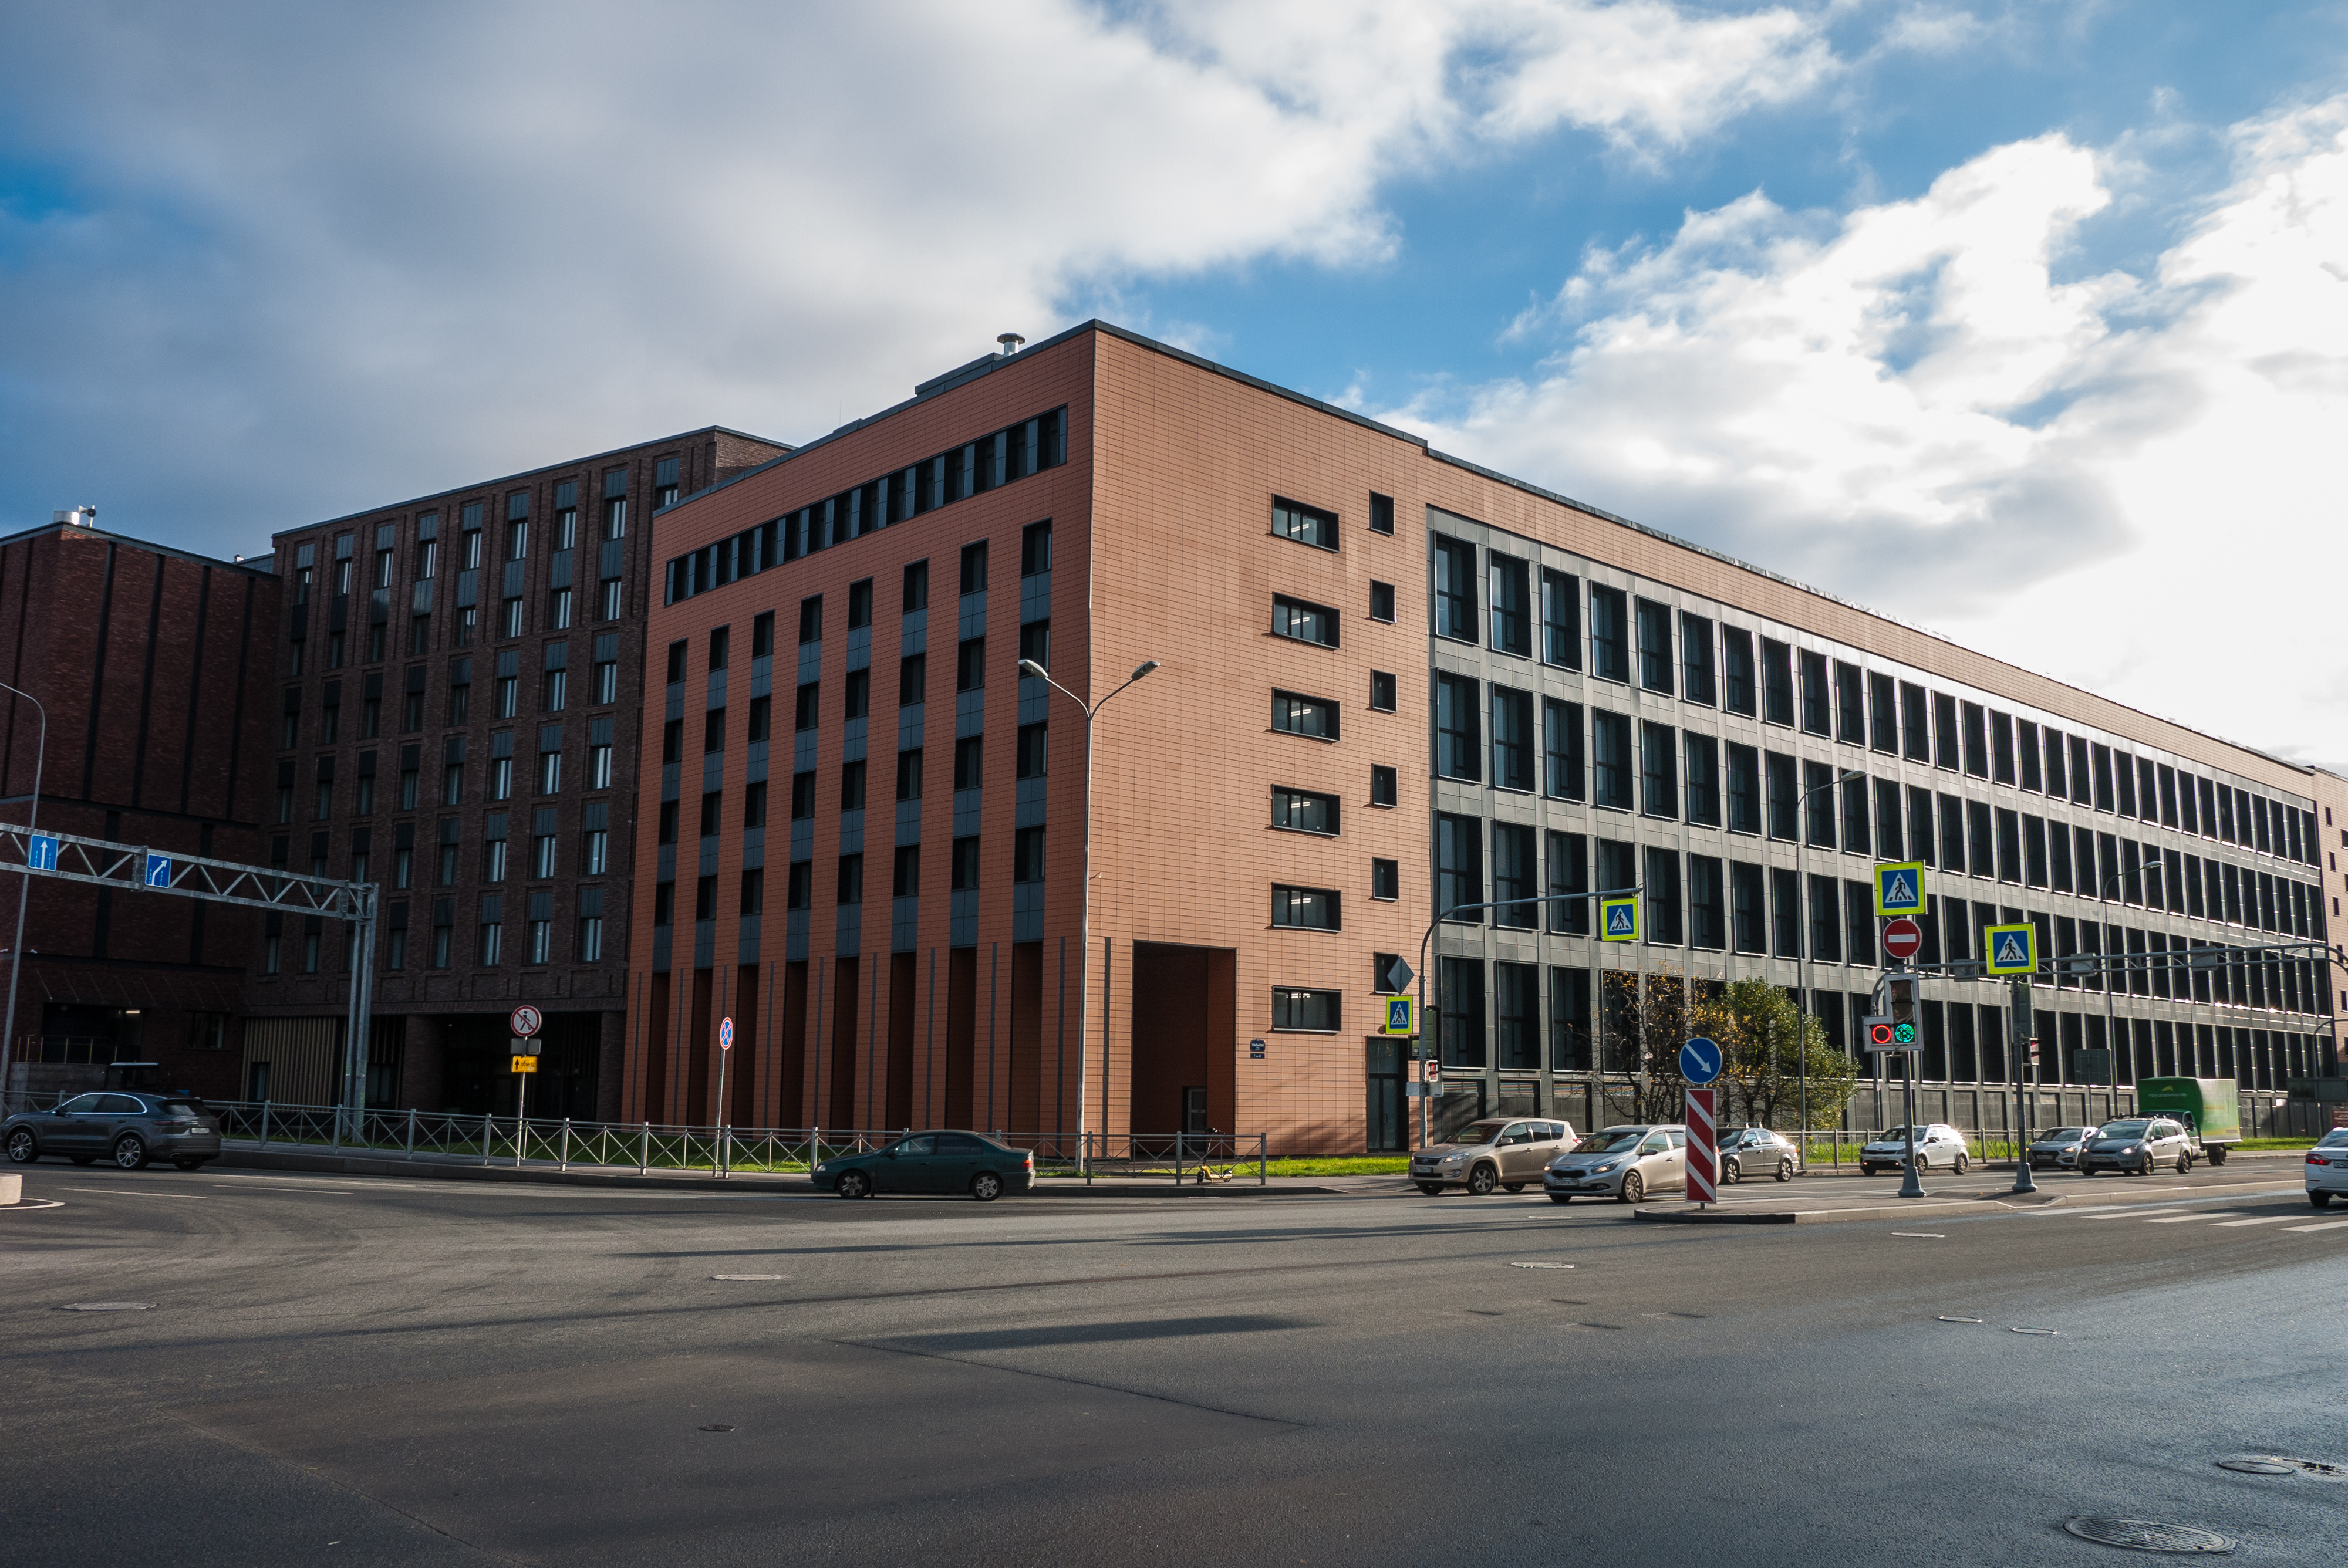
images, cloud, sky, building, wheel, car, window, house, street light, urban design, condominium, tower block, vehicle, facade, commercial building, city, road, road surface, metropolis, mixed use, apartment, parking, headquarters, street, asphalt, corporate headquarters, tire, downtown, plaza, tree, hotel, town square, transport, intersection